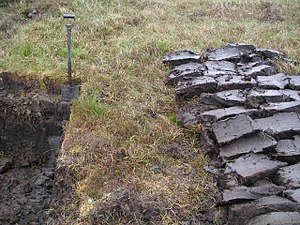
Tørv
Tørv bruges i flere betydninger: